Katharina Schratt

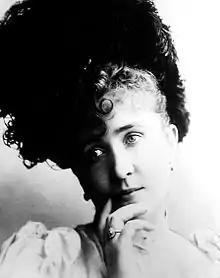
Schratt about 1900

In 1872, she joined the ensemble of the Royal Court Theatre in Berlin, achieving considerable success in a short time. Schratt left Germany after only a few months, following the call of the Viennese to join their City Theatre. Her performance made her a leading lady of the Viennese stage.